Mandiri Museum

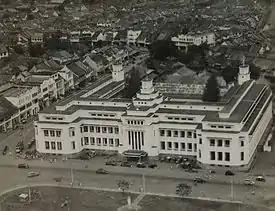
The NHM building circa 1955.

The building stands on a 10,039 square meters land. This land was previously owned by the firm Carl Schlieper, who built a large office building and a warehouse. In 1913, the land was purchased by the Factorij. At midnight of December 17, 1920, the Schlieper building caught fire. The damaged building was destroyed later to make way for a new building which will become the Netherlands Trading Society ("Nederlandsche Handel-Maatschappij" or NHM), also known as "Factorij".